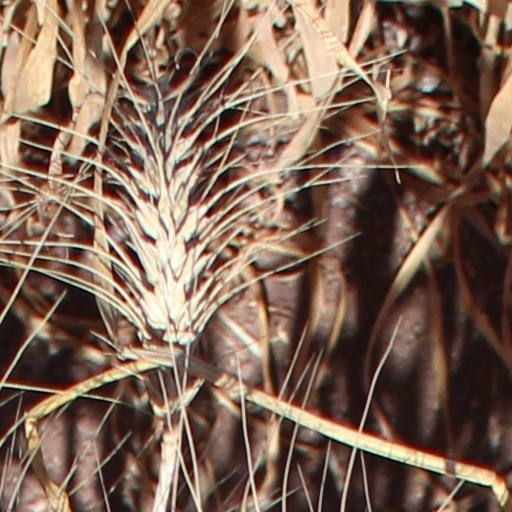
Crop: wheat